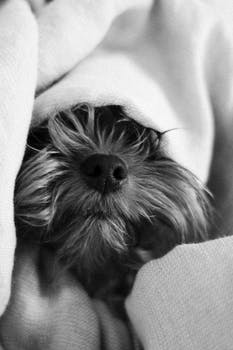
Label: No Watermark